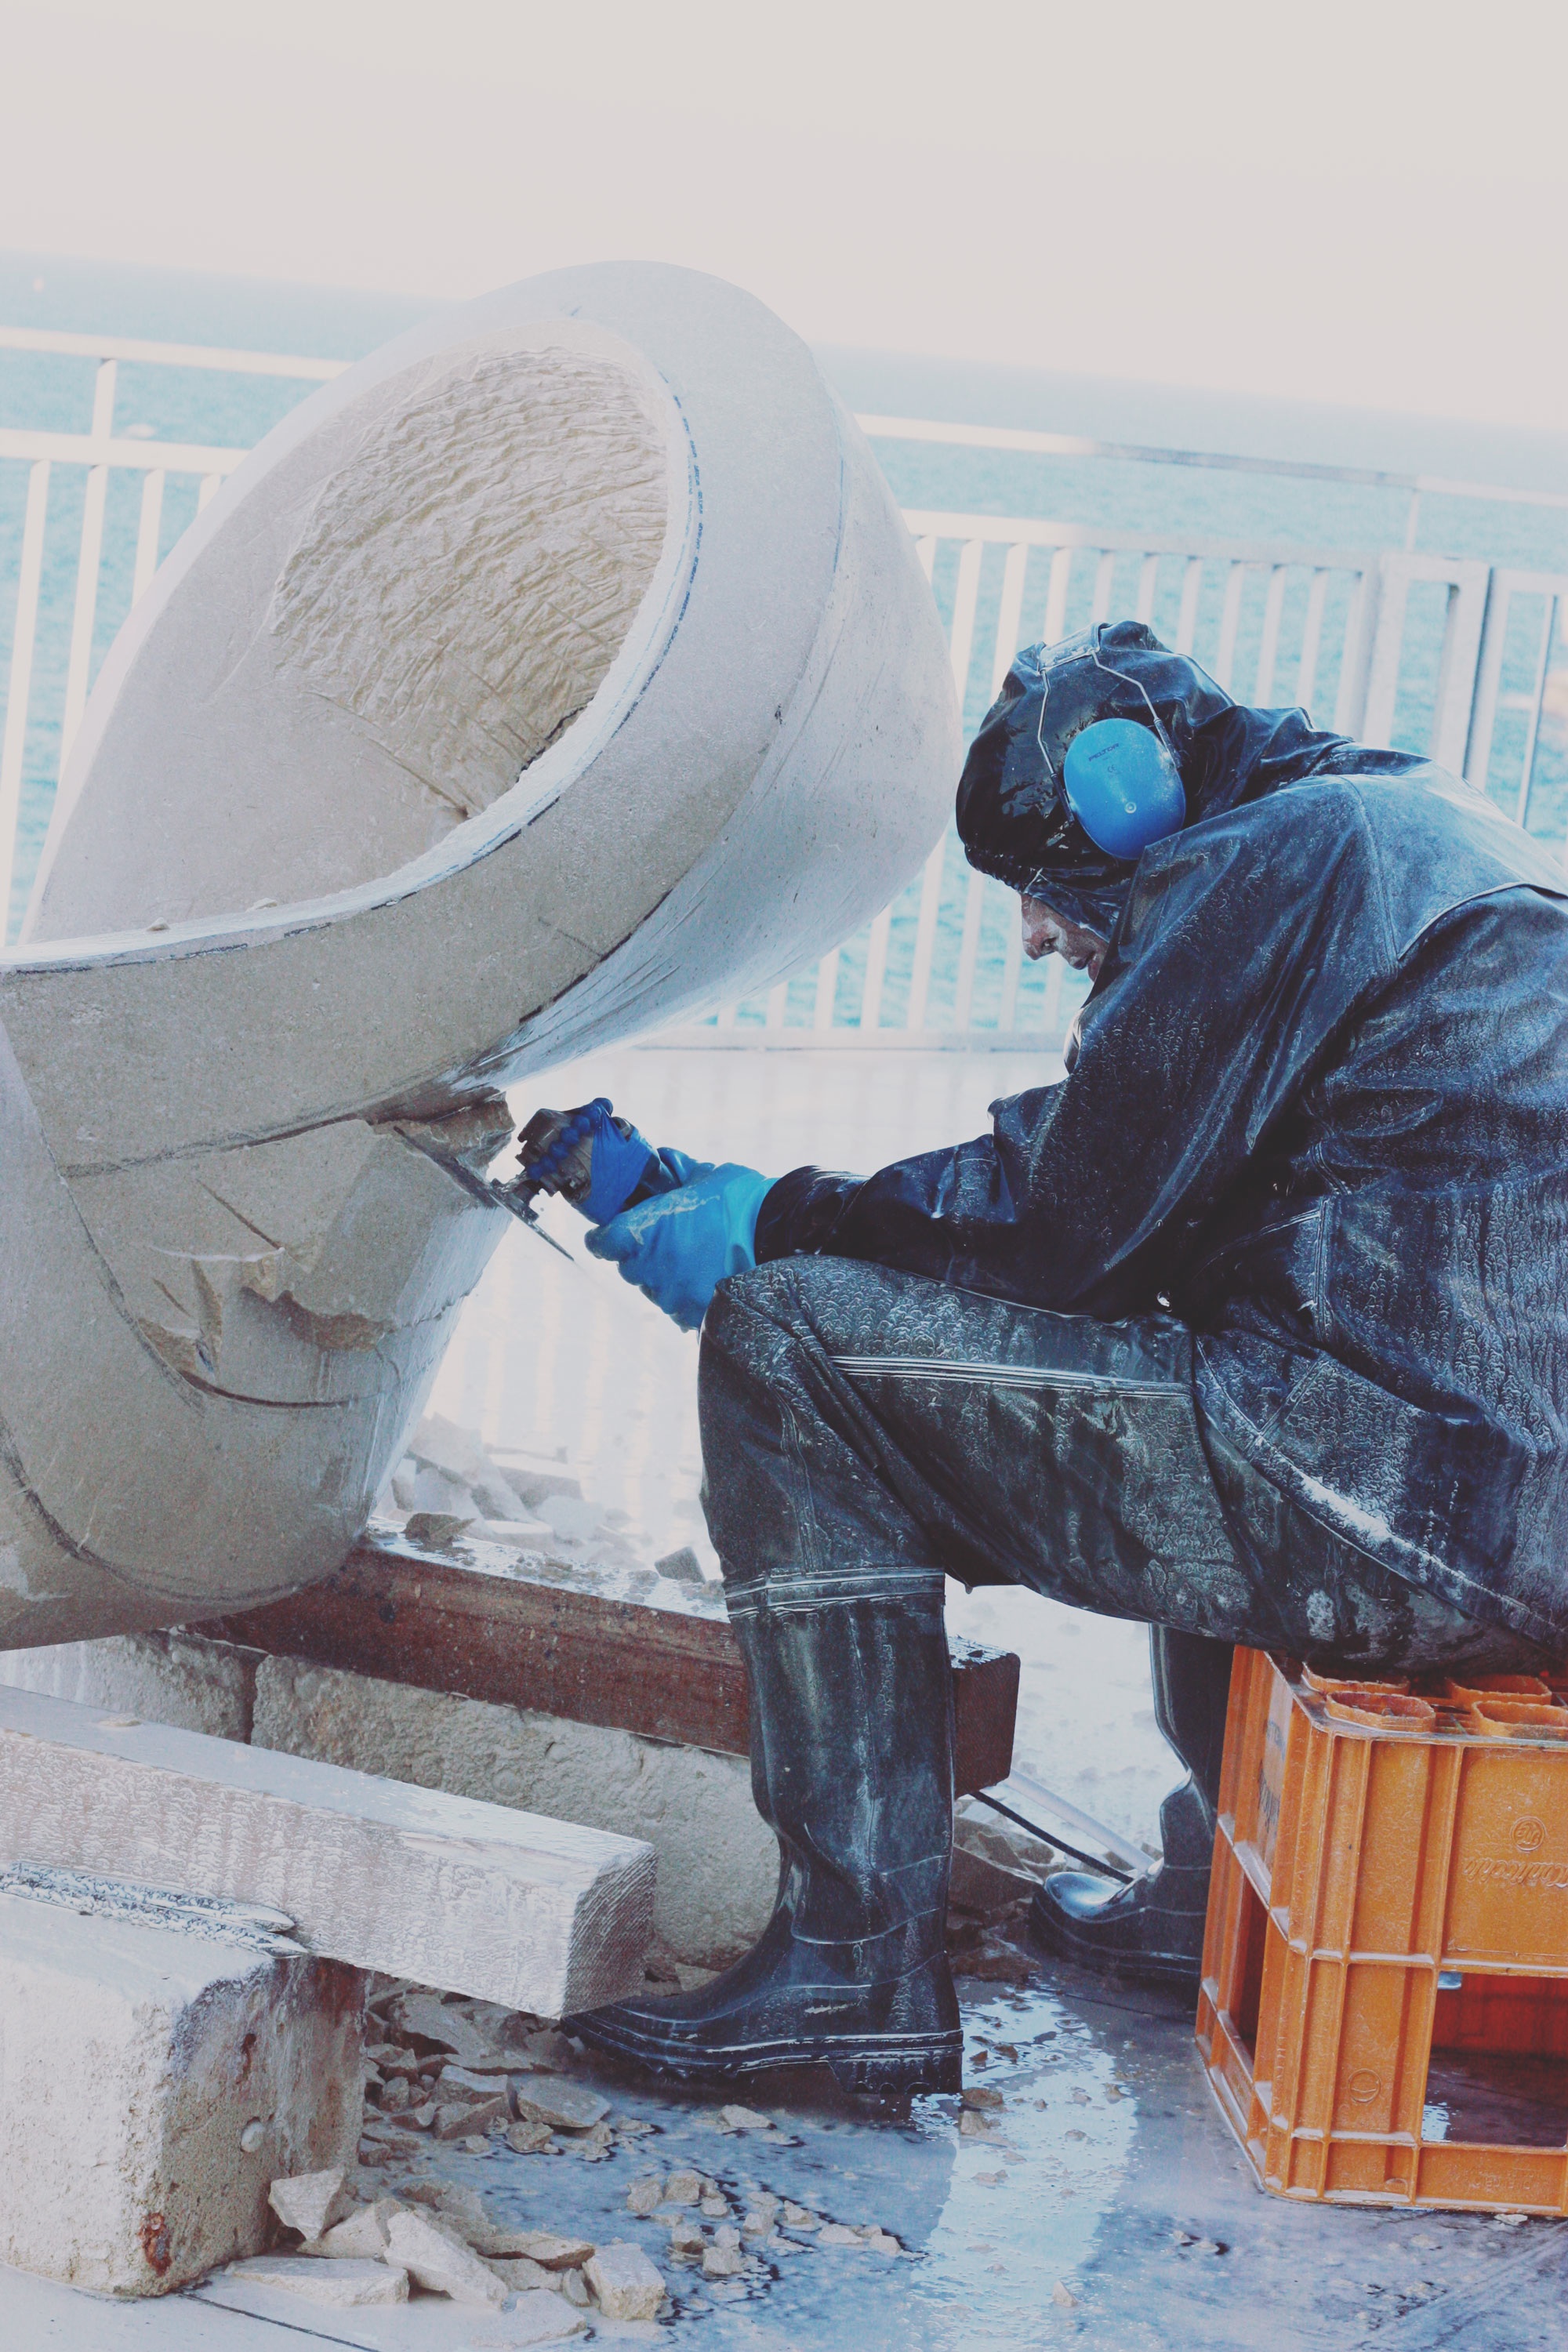
snow, winter, blue, footwear